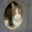
Label: cat